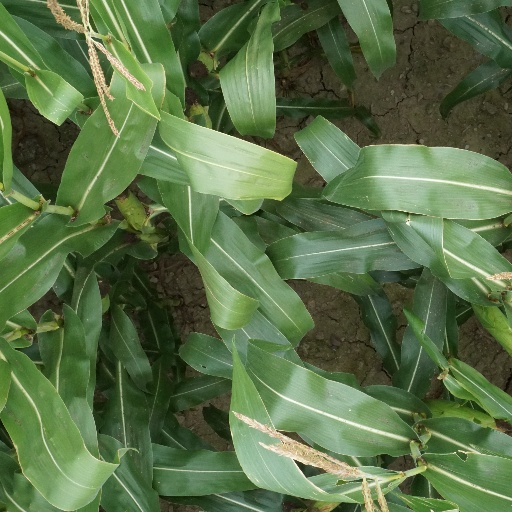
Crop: maize; corn